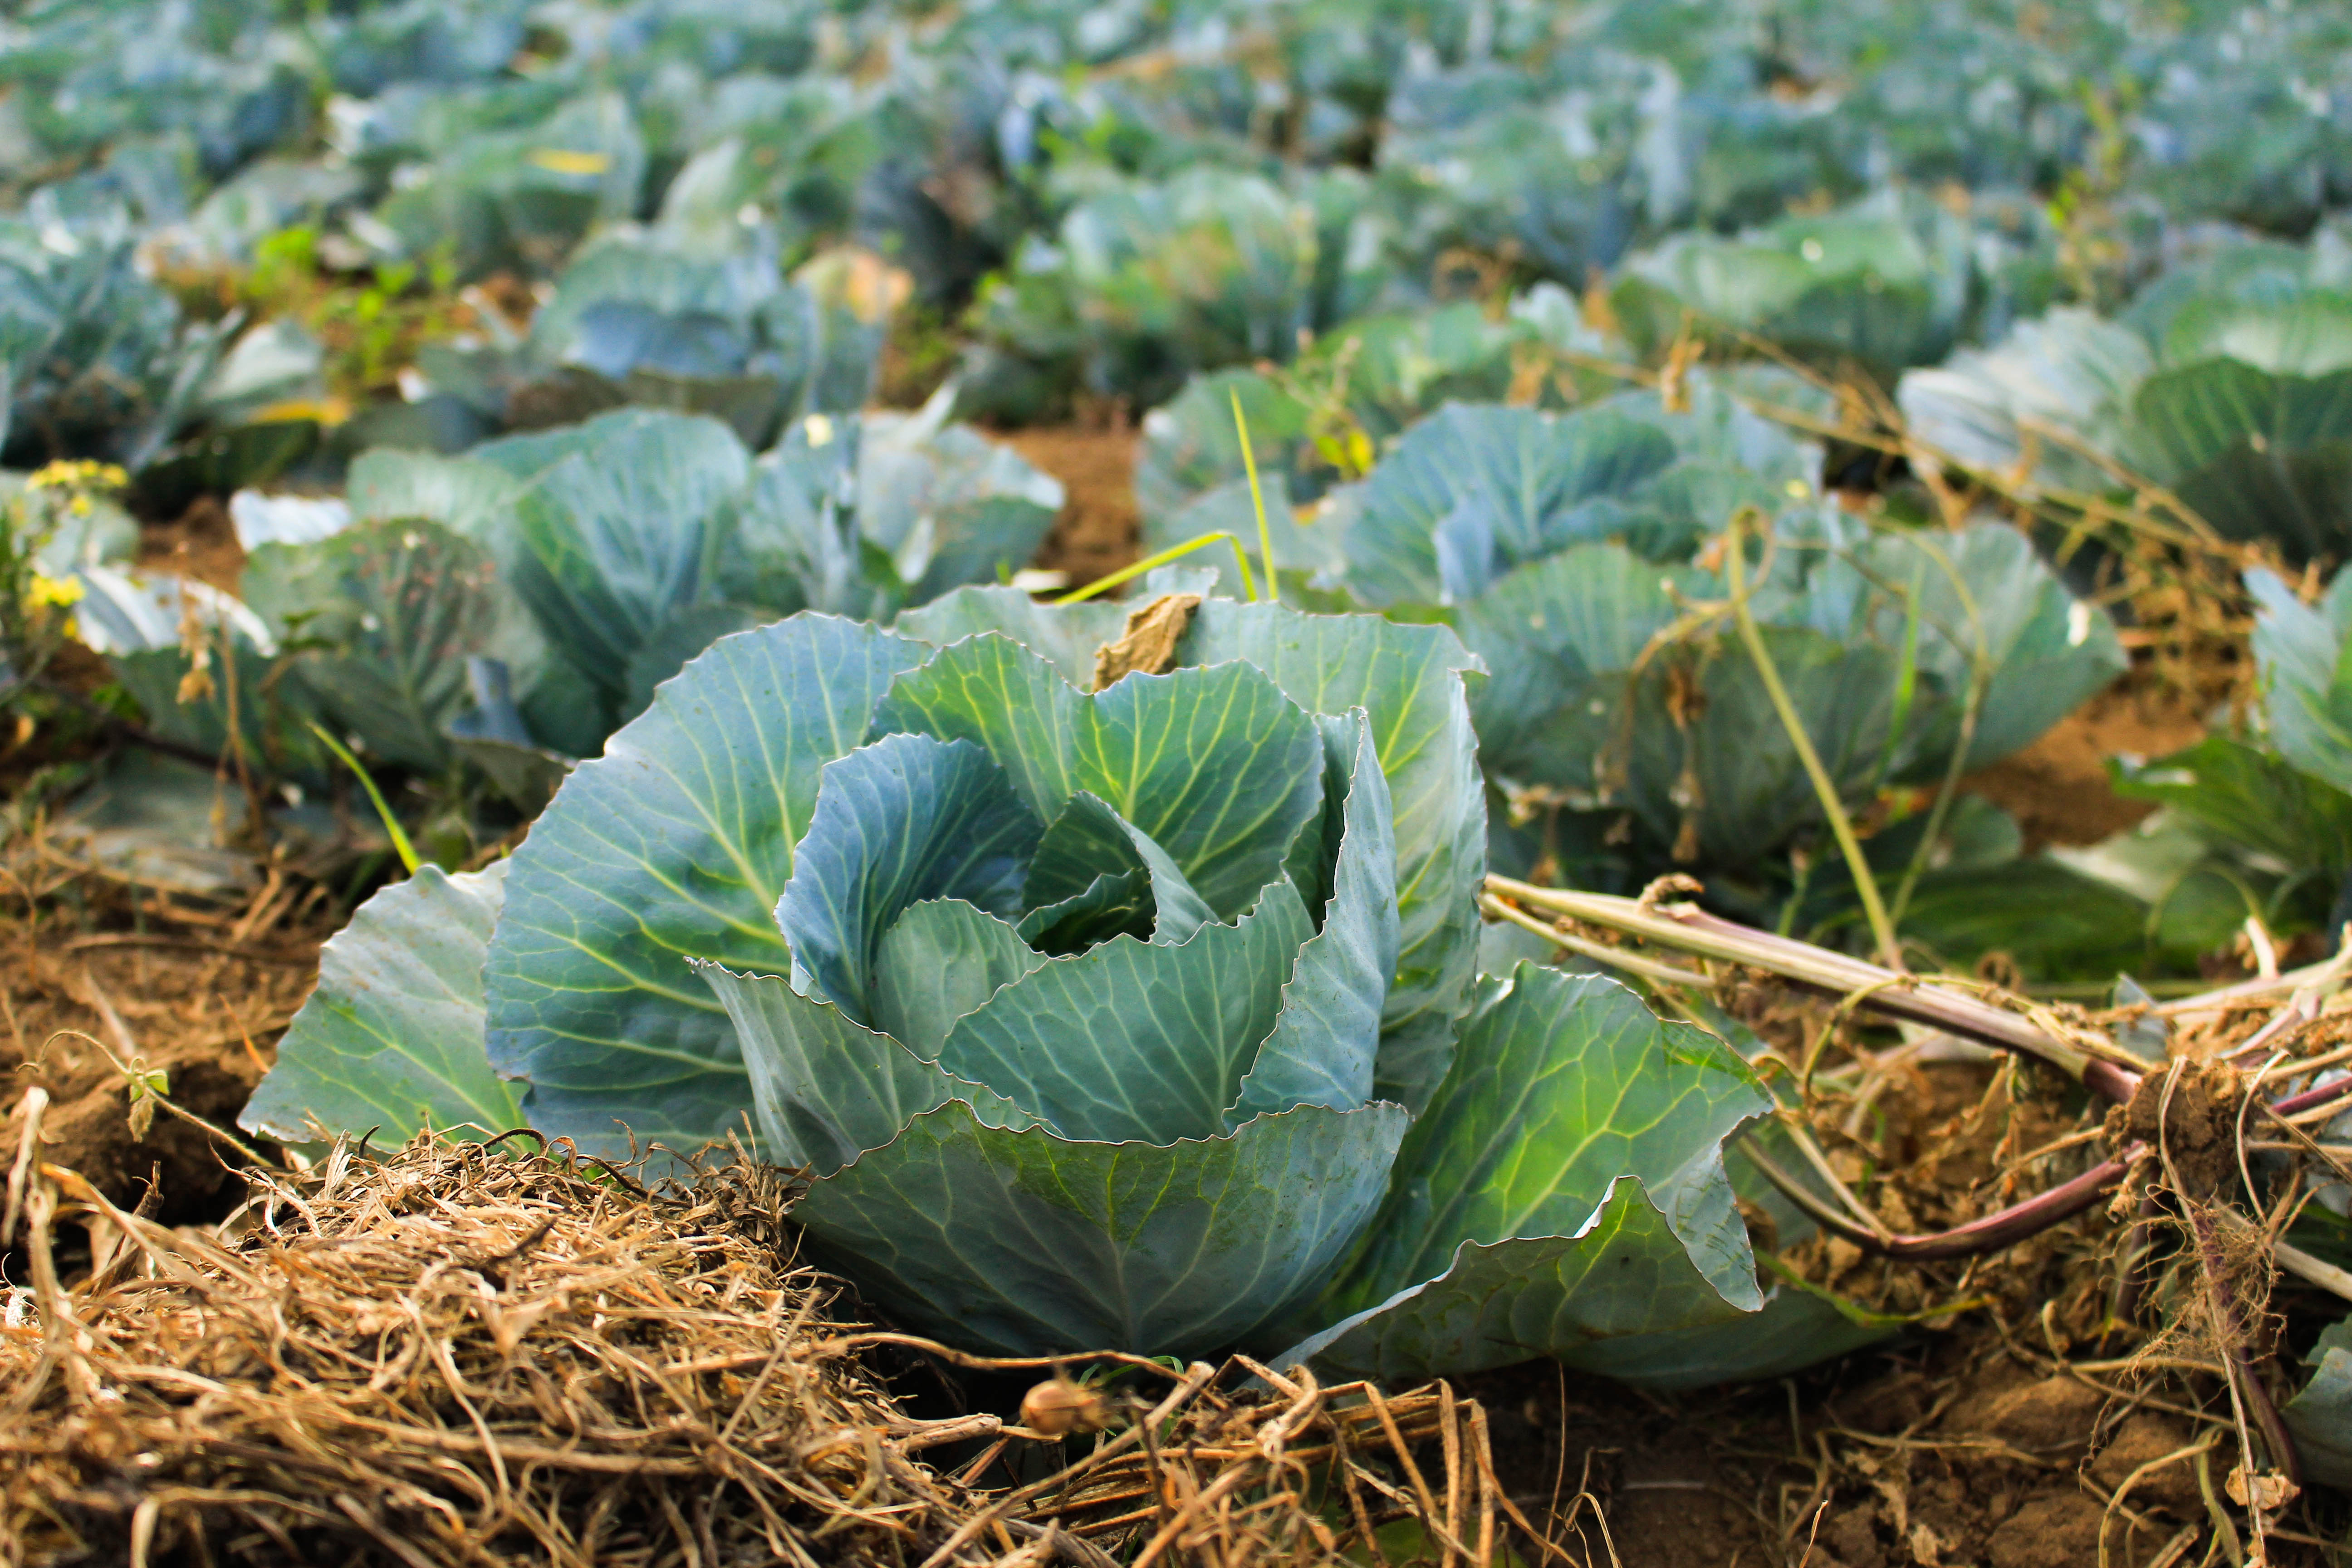
plant, field, farm, leaf, flower, food, produce, vegetable, crop, soil, agriculture, garden, cabbage, brassica, head cabbage, leaf vegetable, cabbage patch